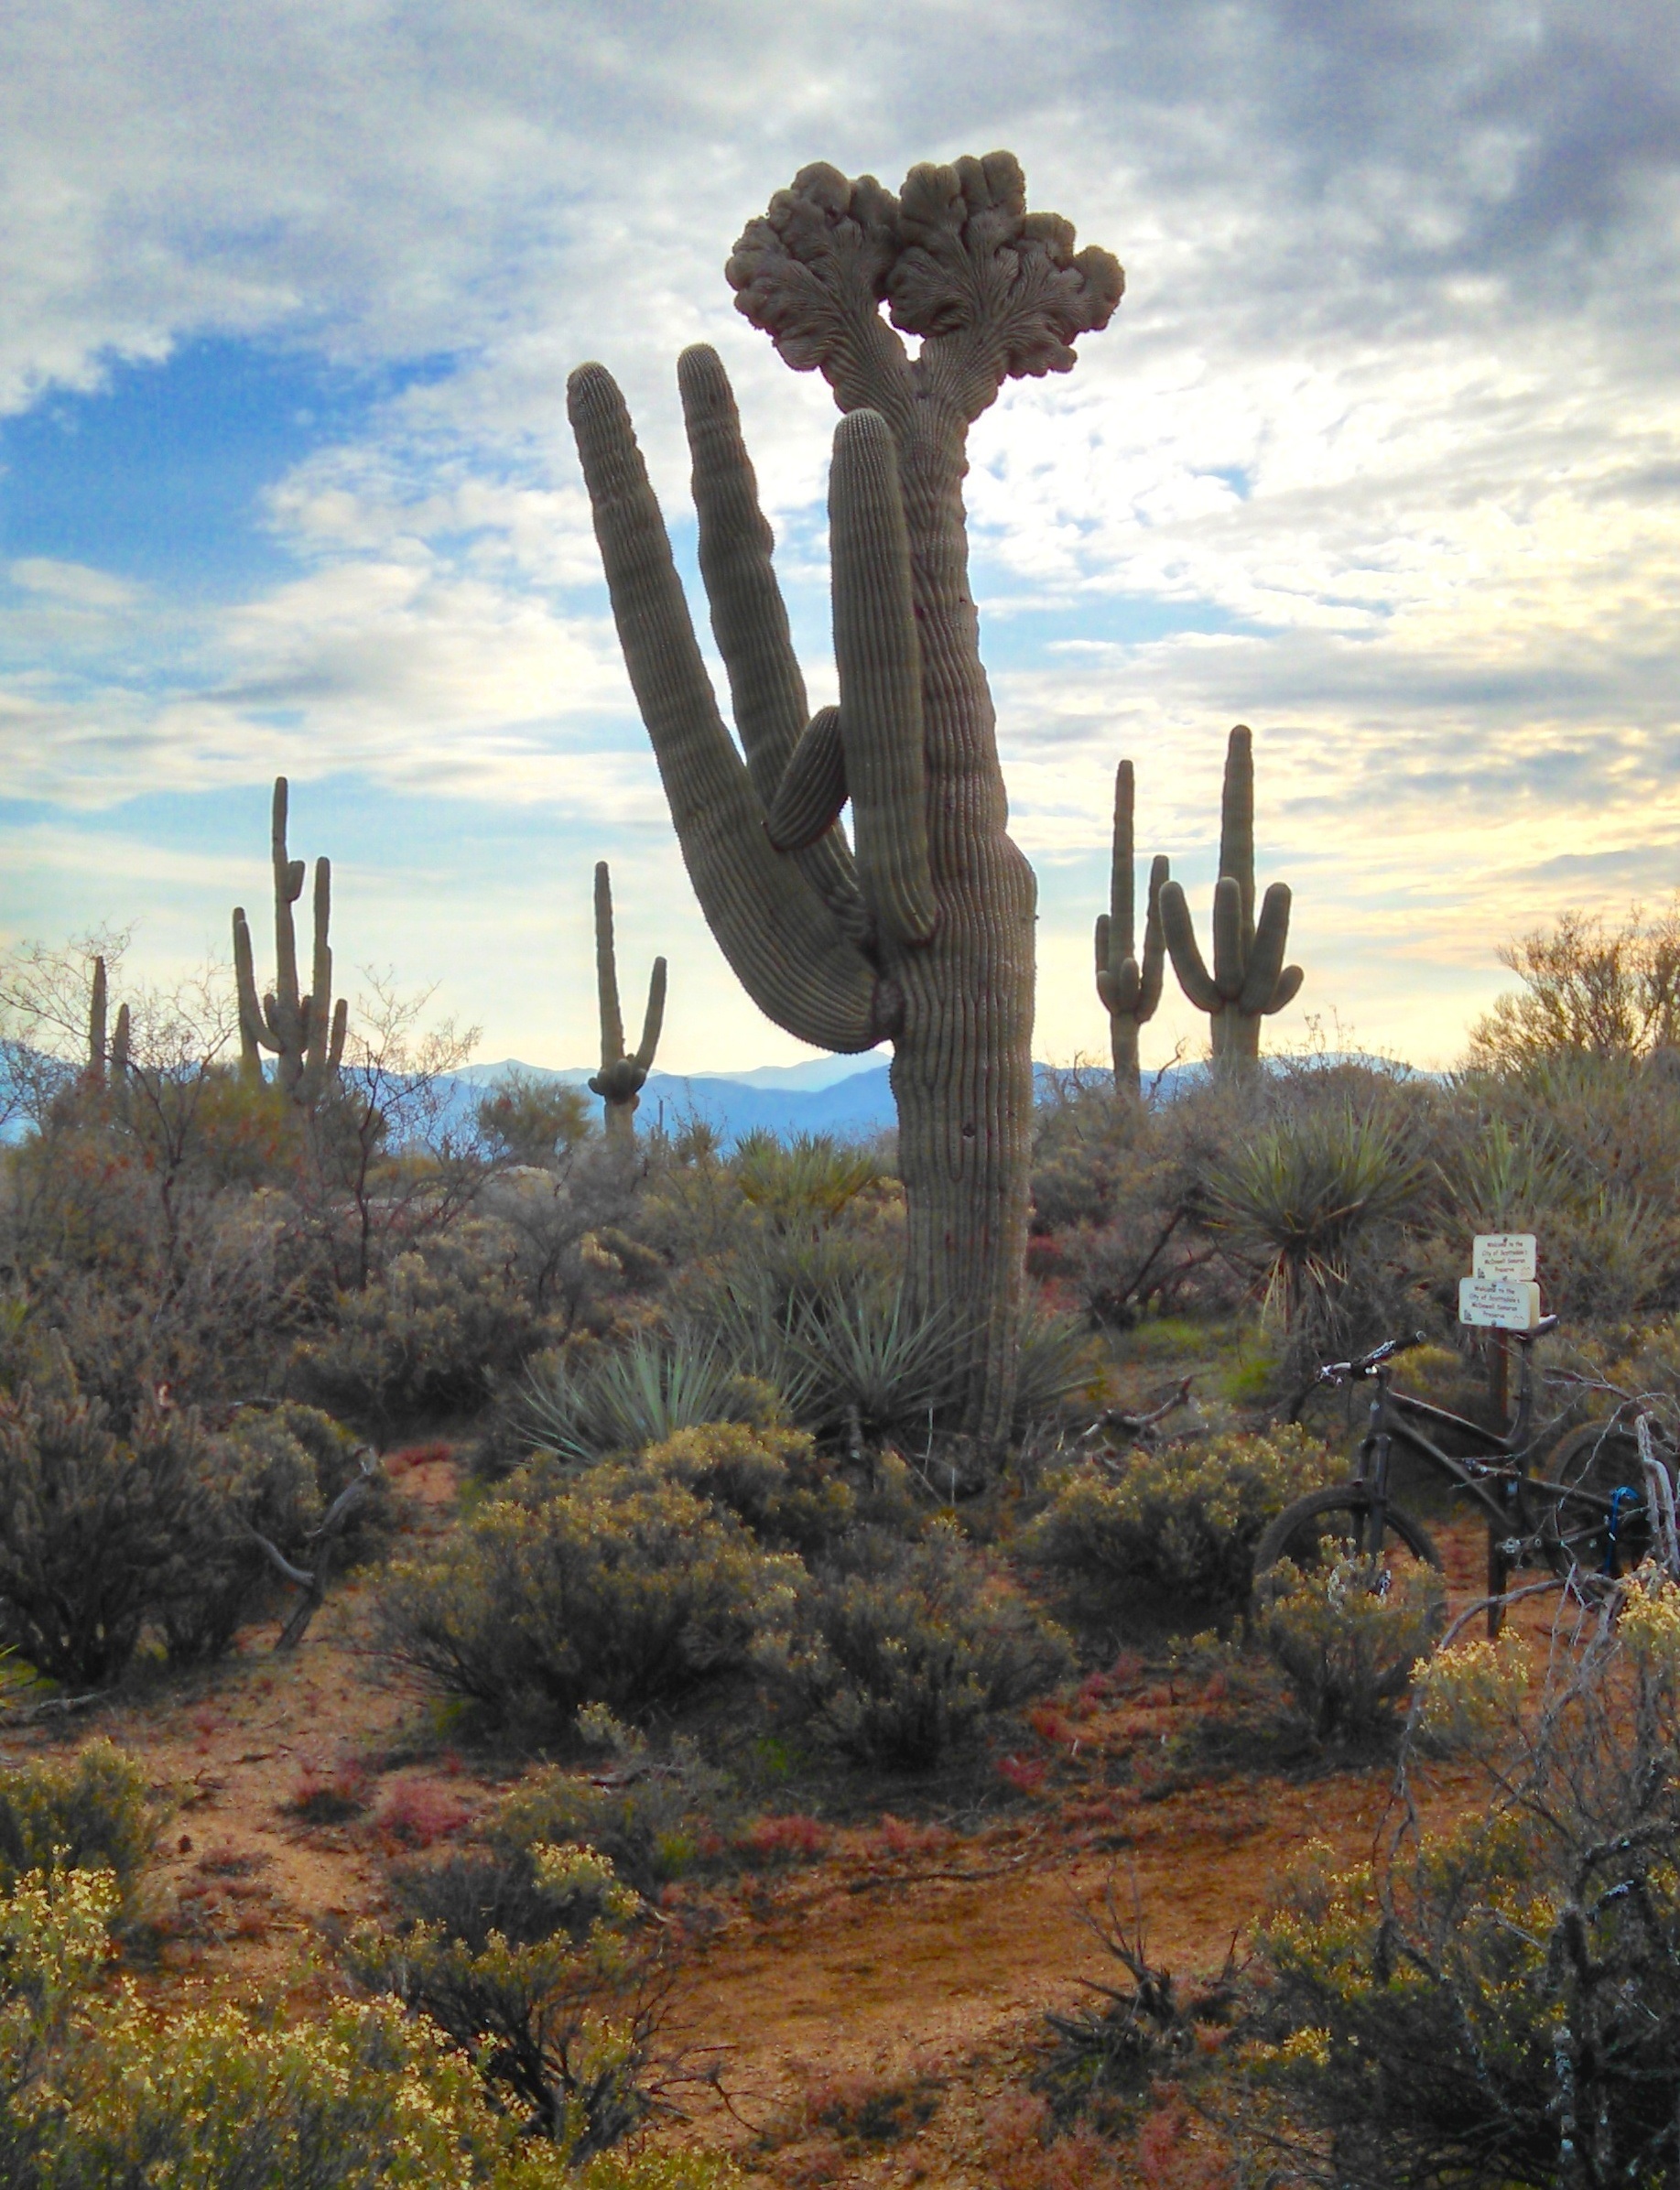
landscape, tree, nature, cactus, plant, desert, flower, botany, flora, plants, arizona, art, saguaro, mountians, flowering plant, woody plant, land plant